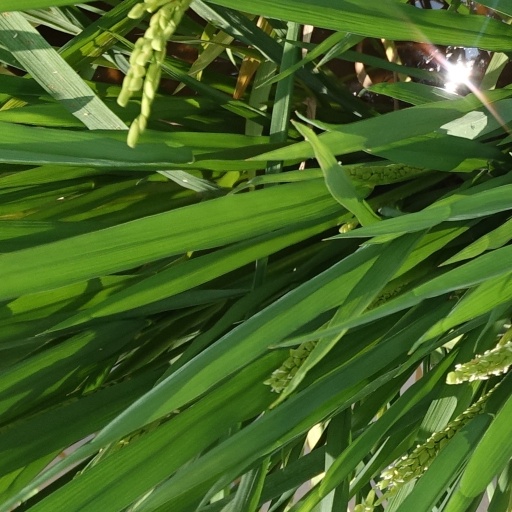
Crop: rice